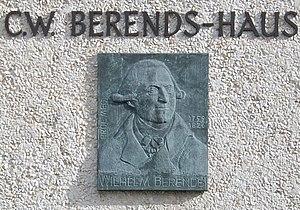
Carl August Wilhelm Berends, né le 19 avril 1759 à Anklam en province de Poméranie, et mort le 1ᵉʳ décembre 1826, est un médecin prussien.